Pillar of Shame

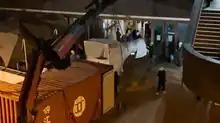
"Pillar of Shame" removed from HKU campus

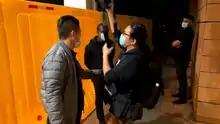
Security prohibiting the press from taking photos

According to media accounts in Hong Kong, the University of Hong Kong blockaded the "Pillar of Shame" and the surrounding area on 22 December 2021. Near midnight, the university sent security guards and workers to the site, prepared trucks with cranes for its demolition, and the security guards blocked journalists from approaching and attempted to stop media outlets filming. By daylight on 23 December 2021, the statue had disappeared. The university stated that the statue would be put into storage, reportedly in Kadoorie Centre. Galschiøt expressed his shock in a public message the same day, referring to Hong Kong as a lawless place and announcing that he would claim compensation if it wasn't returned to him. By 24 December 2021, the Chinese University of Hong Kong (CUHK) and the Lingnan University had followed suit regarding the 4 June memorials on their campus.